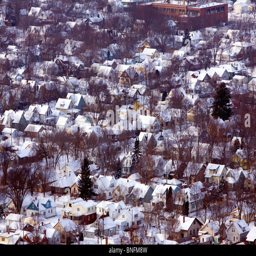
seen from high above on a bluff , the town is coated in winter snow